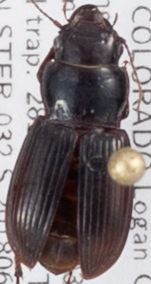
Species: Cratacanthus dubius
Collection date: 2018-06-28
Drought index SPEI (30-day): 0.04
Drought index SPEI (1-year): -0.36
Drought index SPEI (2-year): -0.39